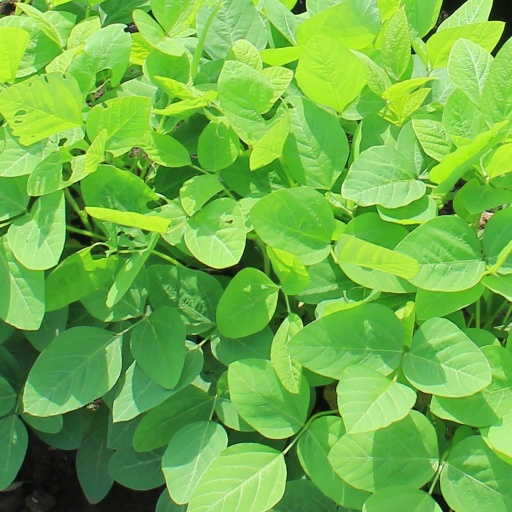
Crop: soybean